Scar for Life

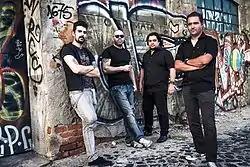
Scar For Life promoshoot from 2012

Between the release of "It All Fades Away" and the band's third album, "3 Minute Silence", Scar For Life went through several changes. Rez and Daniel Cardoso left the band early in 2012 and were replaced by Leonel Silva and João Colaço on vocals and drums, respectively. Leonel Silva also took over writing the lyrics for Alexandre Santos' compositions, bringing a 'breeze of freshness' to the band, and Sérgio Faria played lead guitars on some tracks.